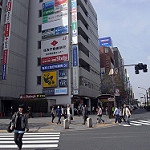
Scene: Outdoor